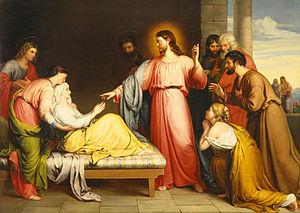
La Guérison de le belle-mère de Pierre est un miracle attribué à Jésus-Christ. Il est rapporté dans trois Évangiles. Il est le signe de l'aspect divin du Christ, et veut inciter à la foi.
Les miracles de Jésus sont l'ensemble des événements surnaturels attribués à Jésus dans le Nouveau Testament.